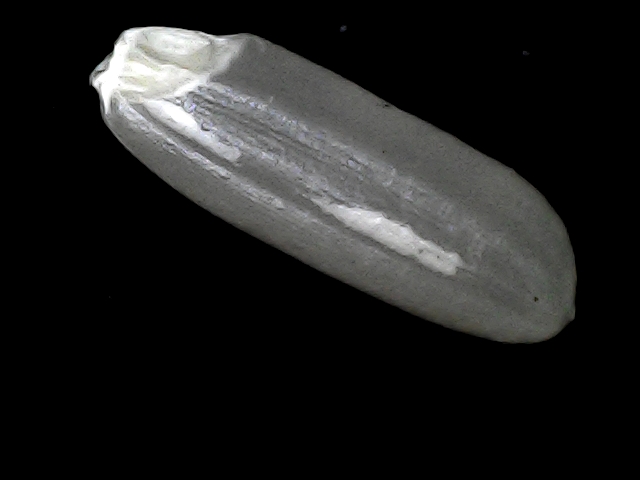
Rice variety: BD30